John C. Becher

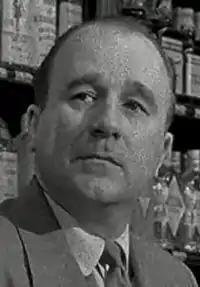
John C. Becher in The Wrong Man 1956

John C. Becher (15 January 1915 – 20 September 1986) was an American stage and television actor. He made his professional debut in 1946 at the McCarter Theatre.